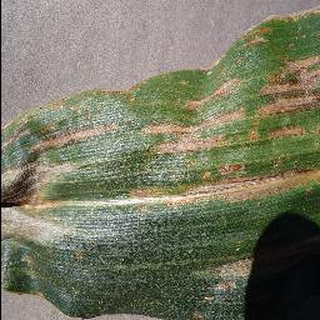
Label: corn_cercospora_leaf_spot